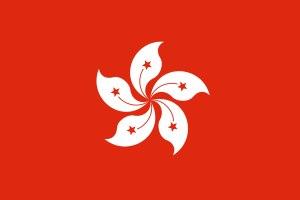
Happy Valley est un quartier à revenu élevé du centre de Hong Kong. Il est rattaché administrativement au district de Wan Chai. Son ancien nom est la Wong Nai Chung Valley, en raison de la rivière de boue jaune qui la sillonnait autrefois Wong Nai Chung veut dire en chinois « rivière de boue jaune ». Le nom de Happy Valley lui a été donné par les Britanniques dans les années 1840, par euphémisme, car alors zone marécageuse, de nombreux soldats y moururent de paludisme.